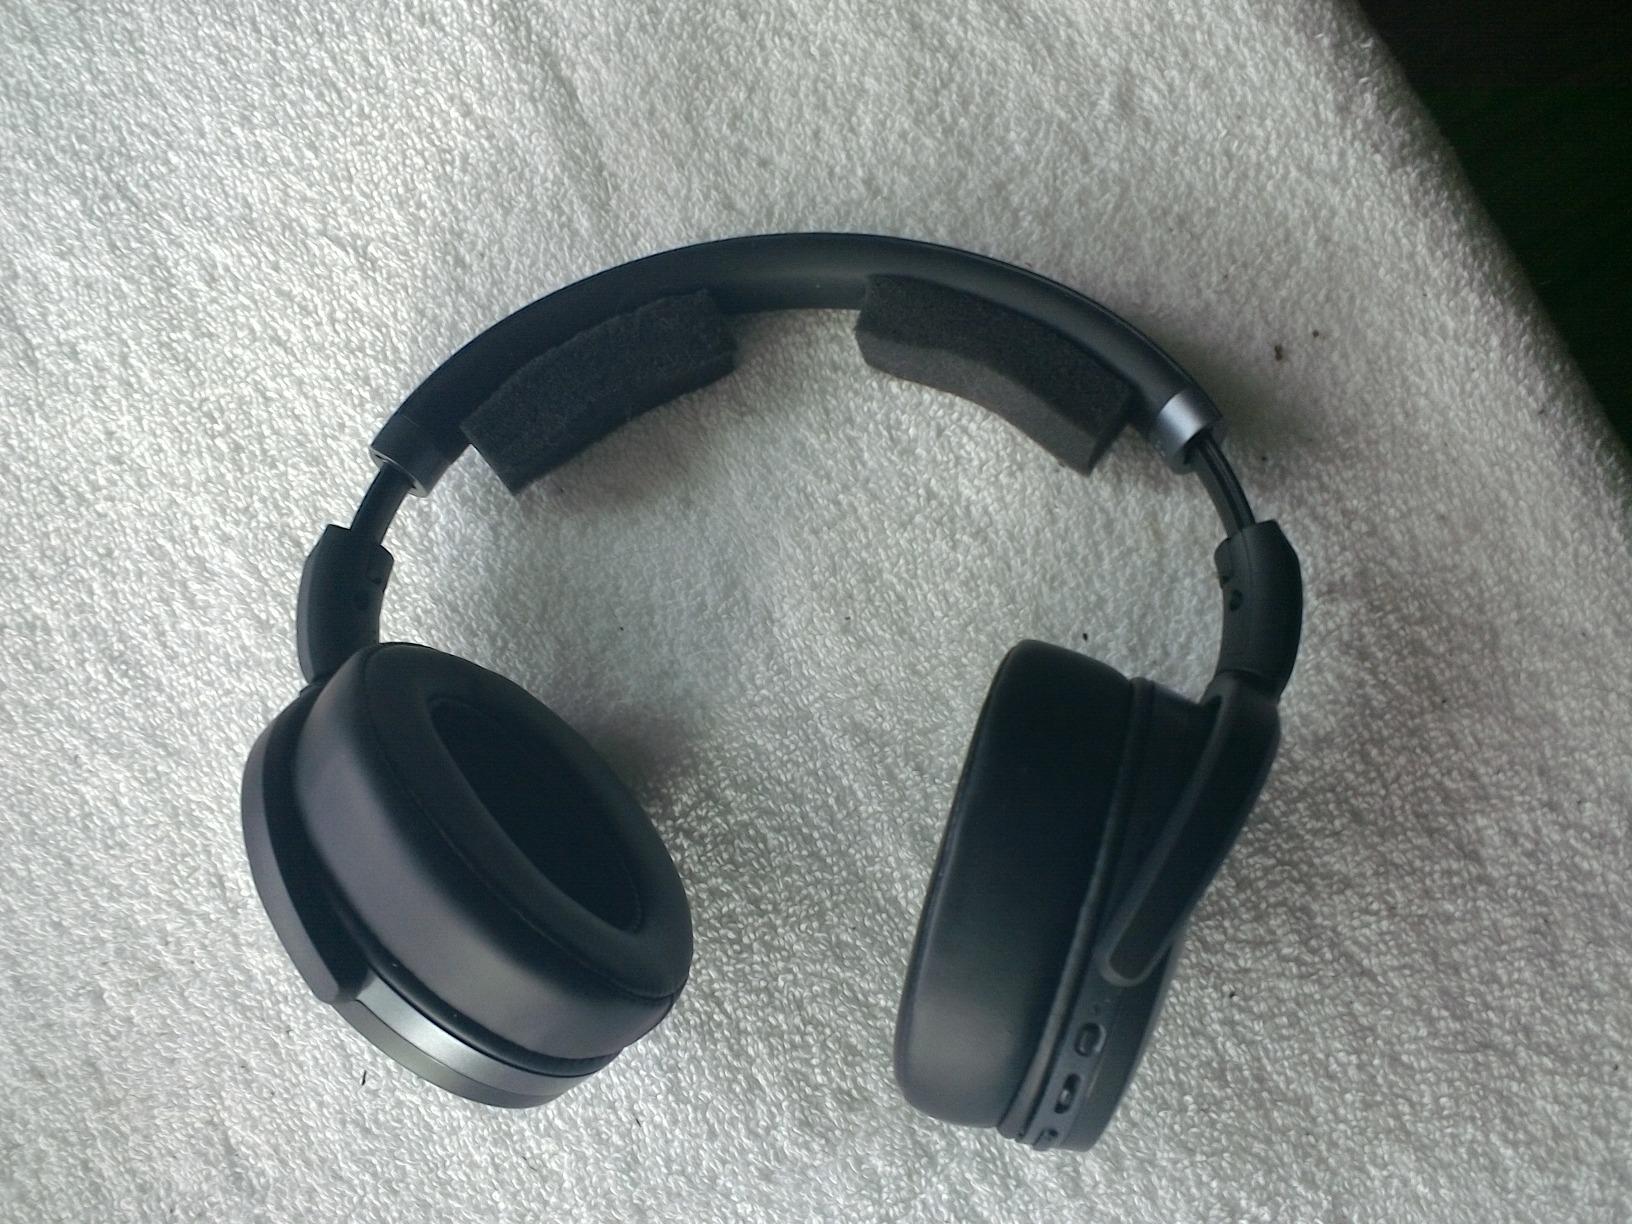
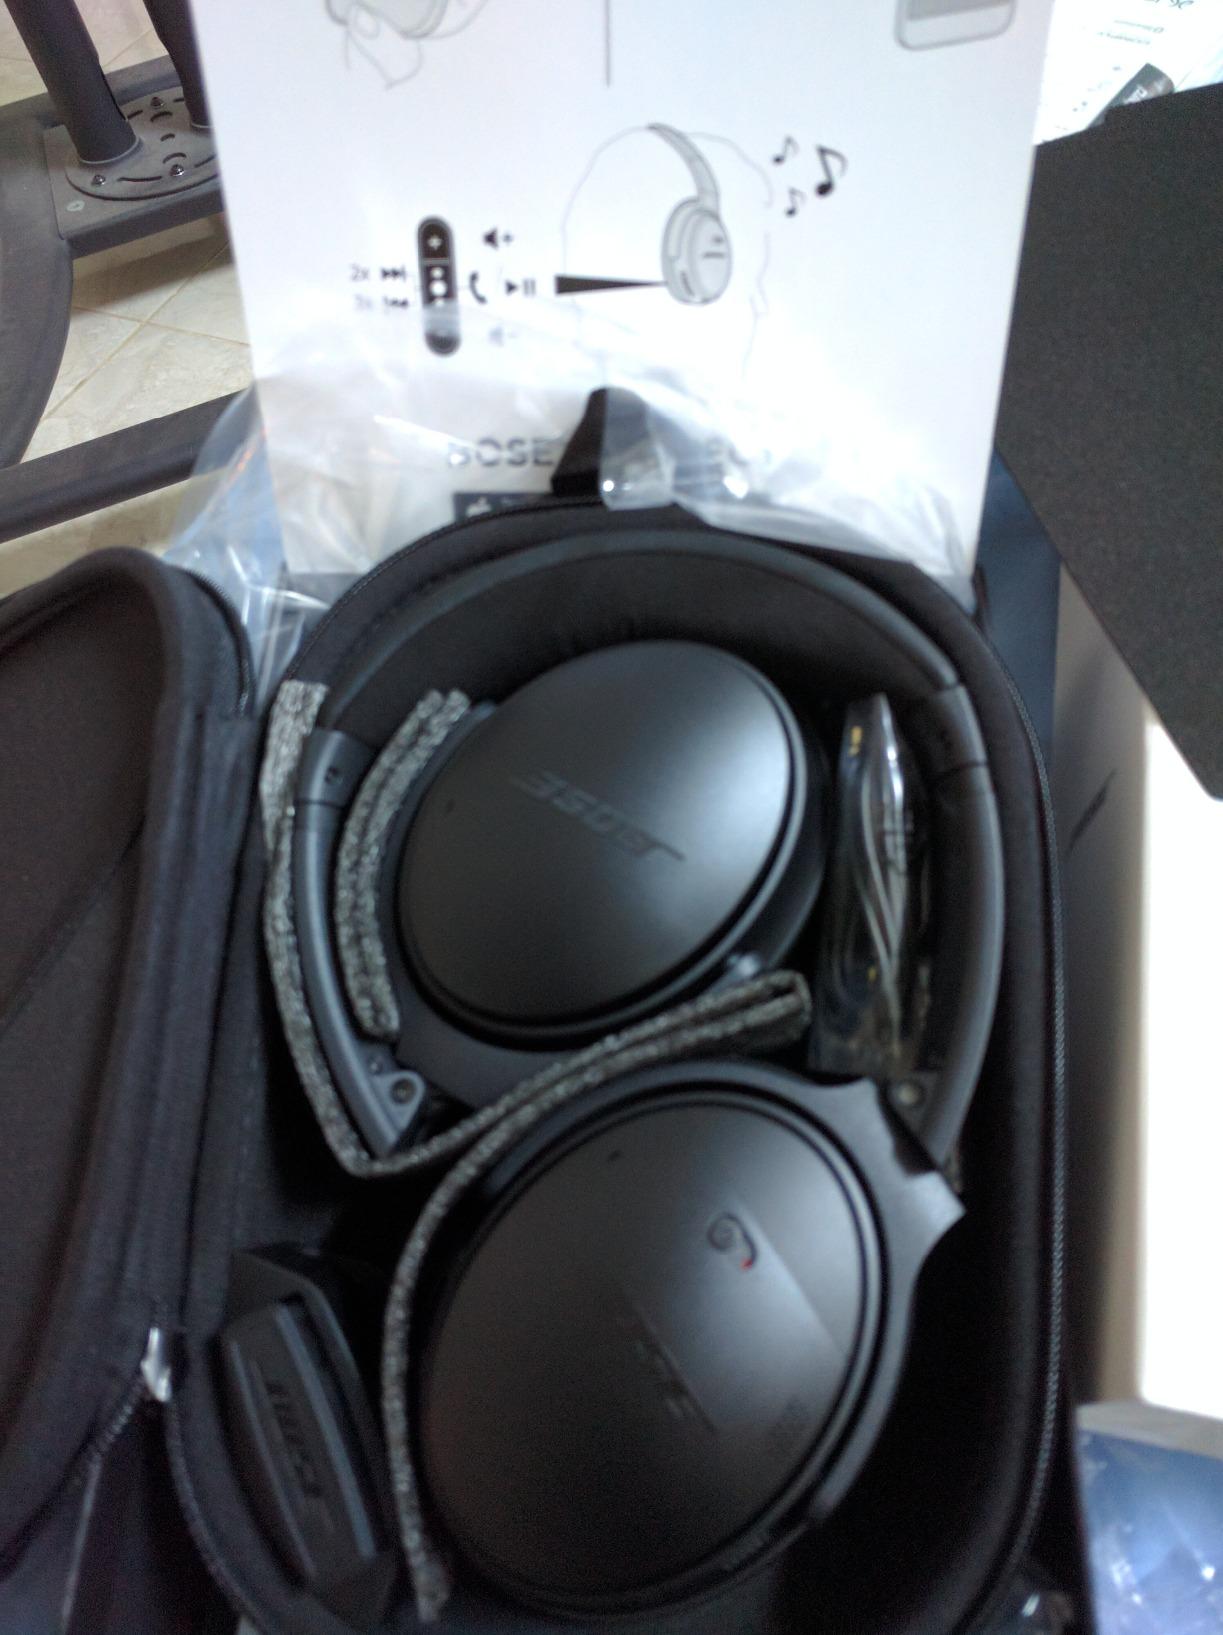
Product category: headphones
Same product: no